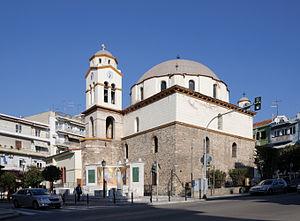
Kavala, parfois aussi orthographiée Kavalla, ville de Grèce, ancienne Néapolis, Christoúpolis, chef-lieu de nome.